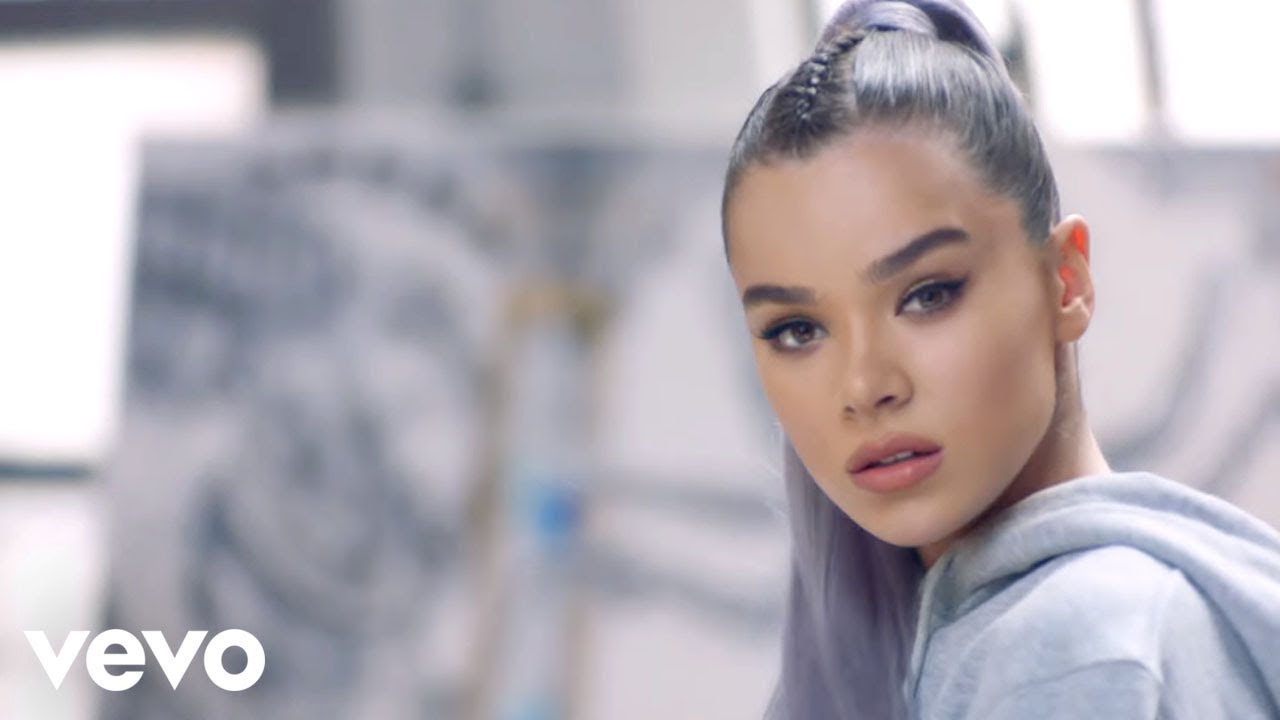
Gender: women